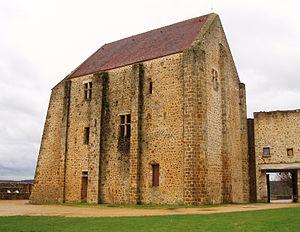
Chevreuse